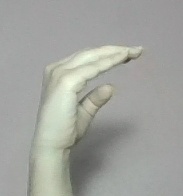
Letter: jeem